University of Western Ontario

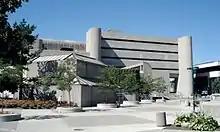
The D. B. Weldon Library is one of the six branches of the Western Libraries.

The university's library system, Western Libraries, operates six libraries that house more than 2.45 million books , as well as electronic resources including e-books, serial titles, and databases. Libraries a part of the system include the Allyn and Betty Taylor Library, C. B. Johnston Library, the D. B. Weldon Library, the Education Library, the John & Dotsa Bitove Family Law Library, and the Music Library. Allyn and Betty Taylor Library primarily services the faculties of Engineering, Health Sciences, Science, and the Schulich School of Medicine & Dentistry, while the C. B. Johnston Library primarily serves the Ivey Business School. The D. B. Weldon Library primarily services the faculties of Arts & Humanities, Information & Media Studies, and Social Sciences. The D. B. Weldon Library also houses the university's Archives and Research Collections Centre. Western Libraries also maintains the Shared Library Catalogue, which provides common access to the collections of Western Libraries, as well as the collections from the libraries of university colleges affiliated with the Western, including Huron University College, King's University College, and St. Peter's Seminary. Access to the Shared University Catalogue is provided to students and faculty of Western, and the affiliated university colleges.